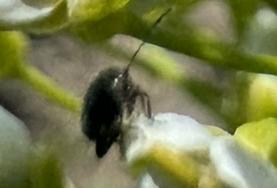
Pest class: crucifer_flea_beetle